Chrome Air Service

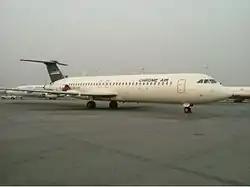
5N-UJC, a BAC One-Eleven 525FT on 8 February 2004

Chrome Air Service was founded in 1990. The origin city is unknown, although it is most likely Lagos, Nigeria. It is also presumed the airline commenced operations in 1999. That year, Chrome Air Service got two used BAC One-Eleven 500s, previously leased by several other airlines. However, in 2007, the Nigerian government set a deadline of April 30, 2007 for all airlines operating in the country to re-capitalise or be grounded, in an effort to "ensuring better services and safety" for Nigerian airlines. Chrome Air Services, along with six other airlines, failed to meet the deadline and as a result were not allowed fly in Nigeria's airspace beginning on April 30, 2007. The affected airlines would only fly if they satisfied the Nigerian Civil Aviation Authority (NCAA)'s criteria in terms of re-capitalization and thus be re-registered for operation. As of October 2016, Chrome Air Service has yet to meet the criteria, and likely went defunct in 2007. The status of the airline's fleet is unknown as of October 2016, although both aircraft are presumed to have been scrapped. One of the aircraft "(5N-UJC)" has been transported to an aircraft boneyard, while the other "(5N-SEO)" was transported to Henri Coandă International Airport in Bucharest, Romania.